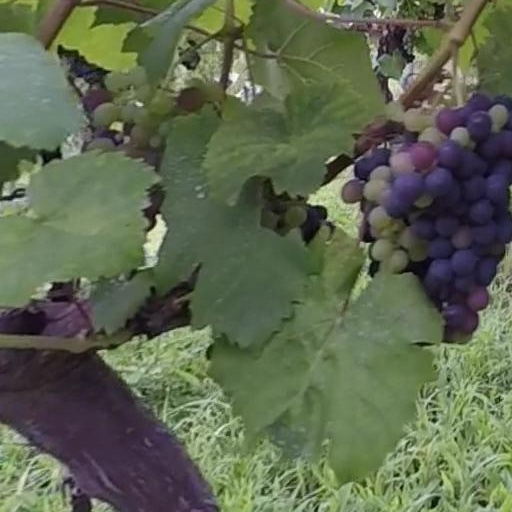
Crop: grape